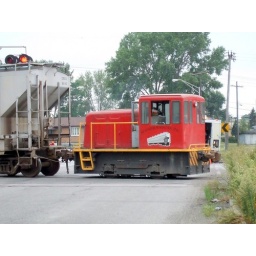
This guy was shoving back and forth at the car plant near Mittal Steel